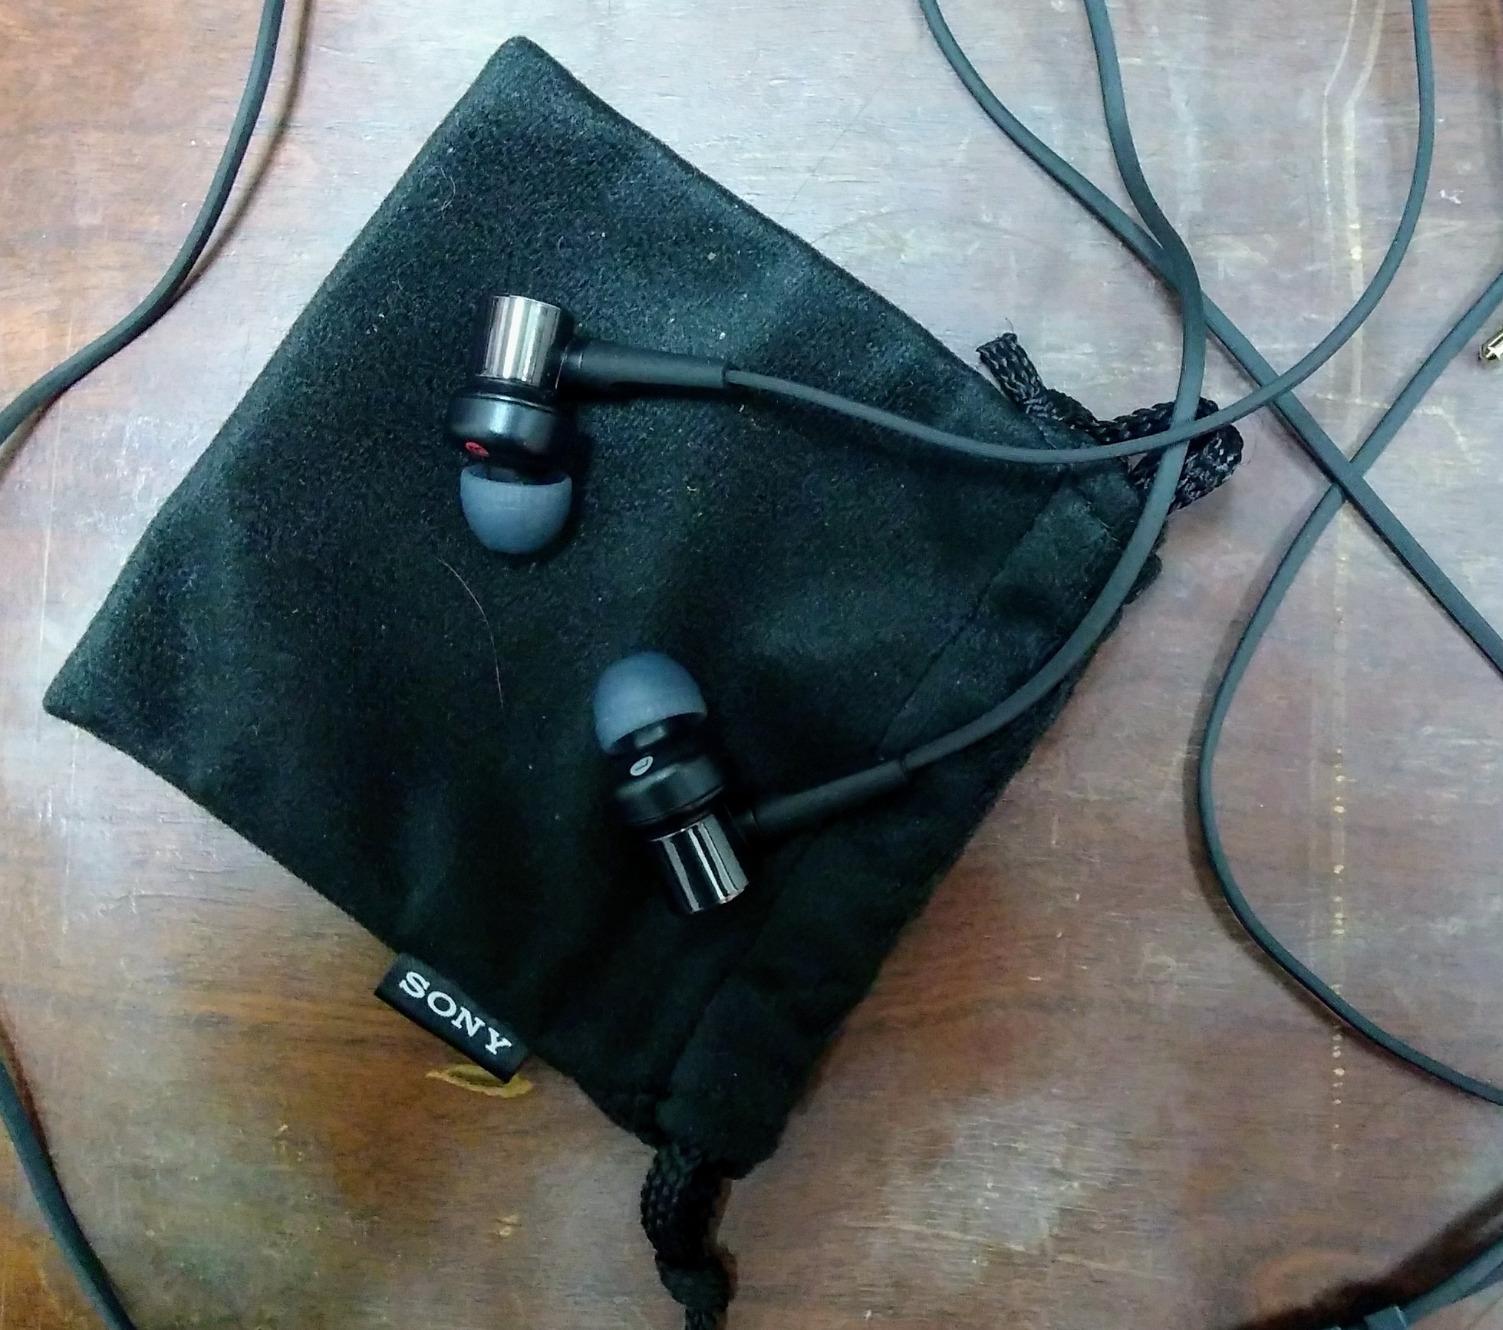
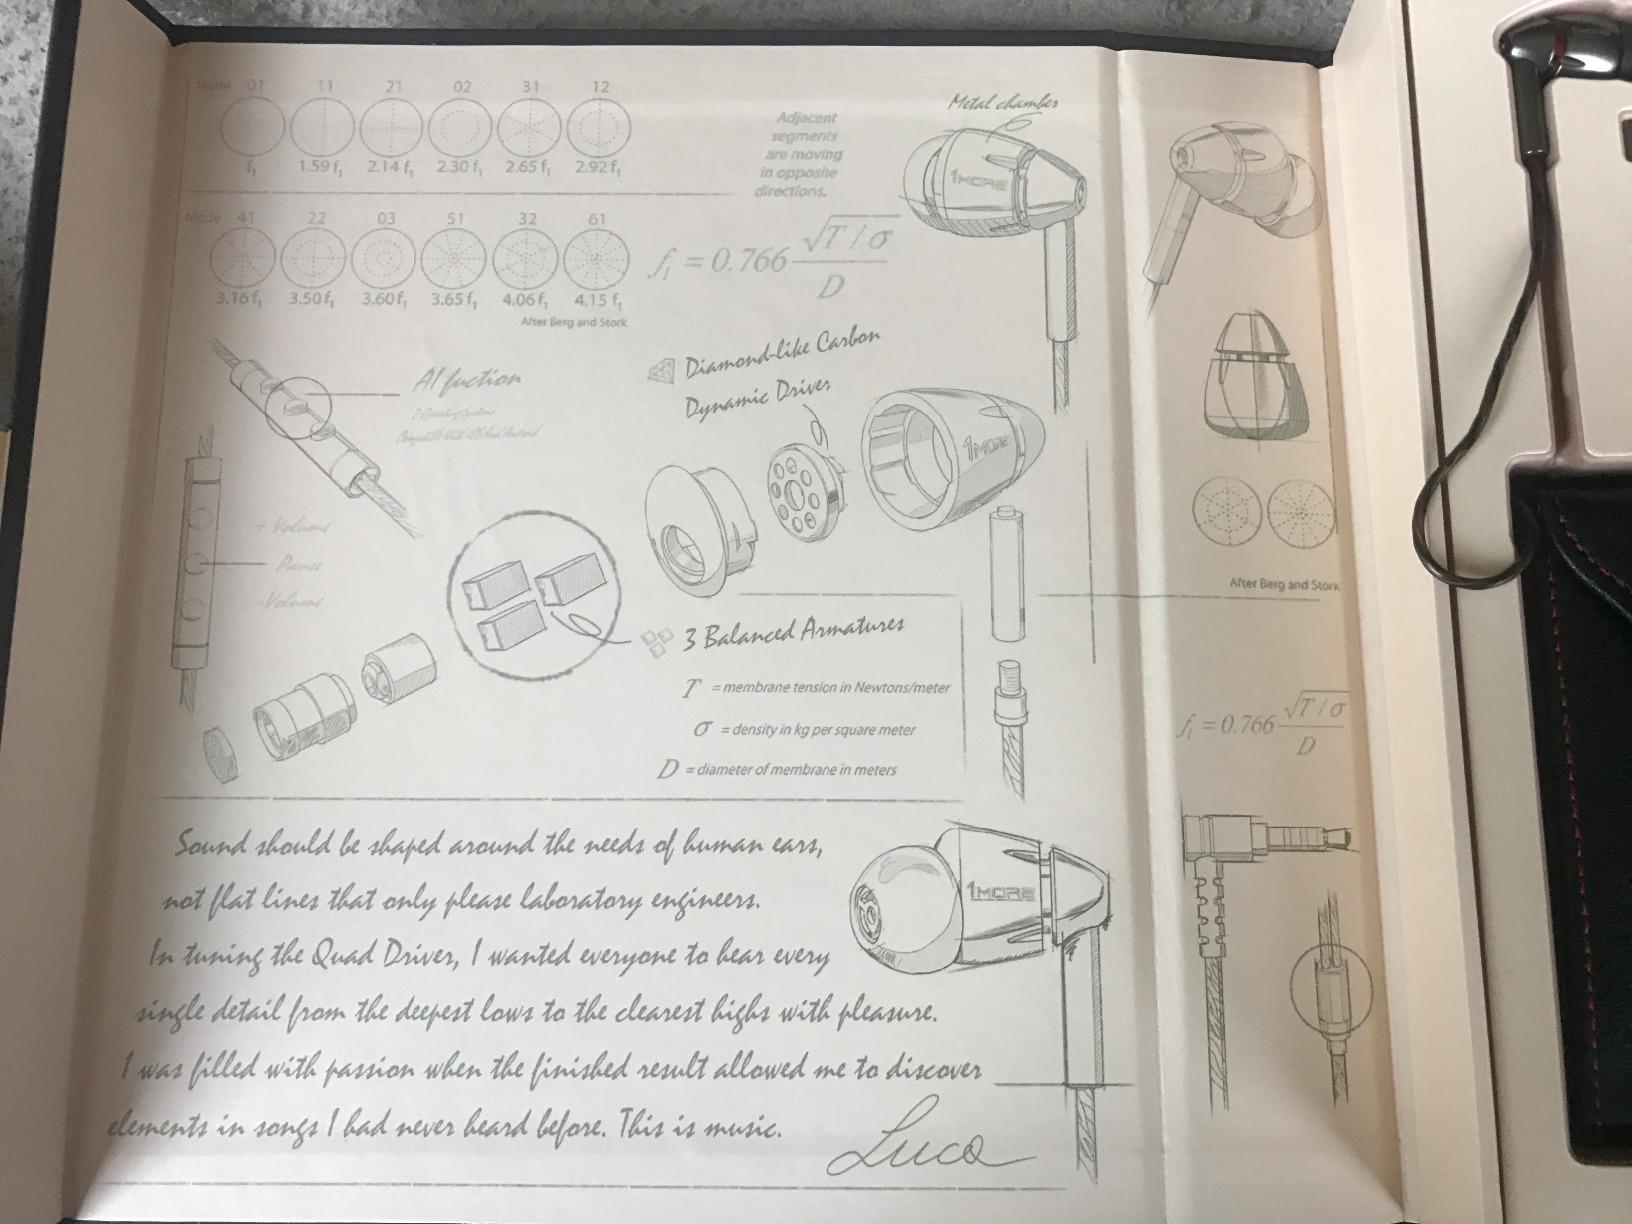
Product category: headphones
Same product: no